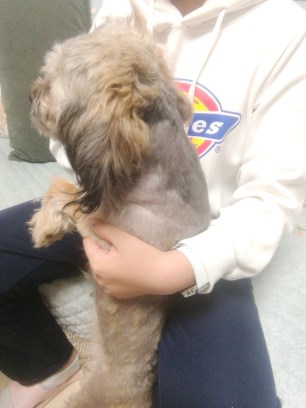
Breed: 2342-n000102-miniature_schnauzer